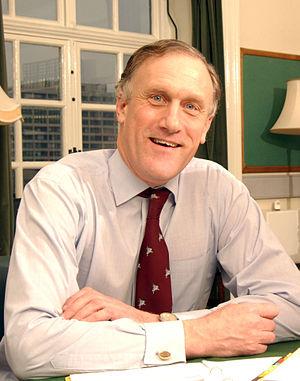
Cette liste présente les 650 membres de la 55ᵉ législature de la Chambre des communes du Royaume-Uni au moment de leur élection le 6 mai 2010 lors des élections générales britanniques de 2010. Elle présente les élus par circonscriptions.
Cette liste présente les 650 membres de la 56ᵉ législature de la Chambre des communes du Royaume-Uni au moment de leur élection le 7 mai 2015 lors des élections générales britanniques de 2015. Elle présente les élus par circonscriptions.
La circonscription de Canterbury est une circonscription parlementaire britannique. Située dans le Kent, elle correspond en partie au district de la cité de Canterbury, autour de la ville de Canterbury.